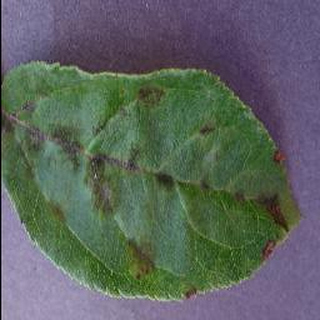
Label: apple_apple_scab